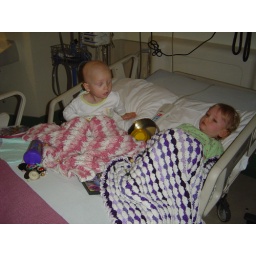
The girls in bed at ACH